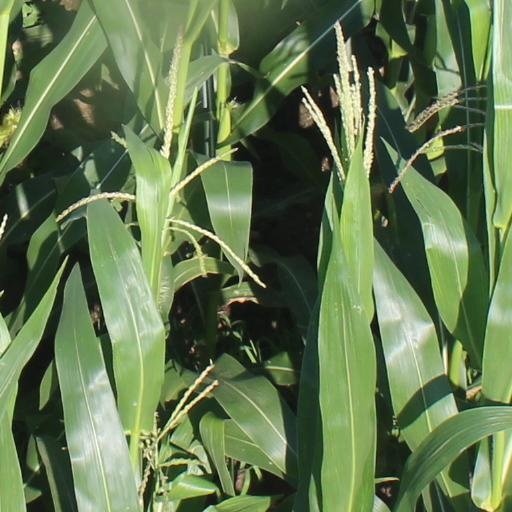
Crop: maize; corn